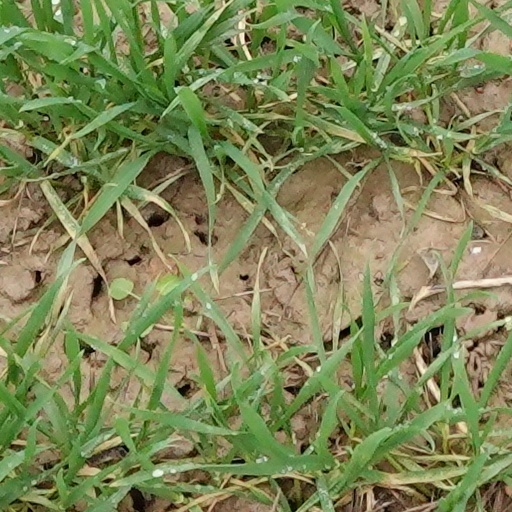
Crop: wheat